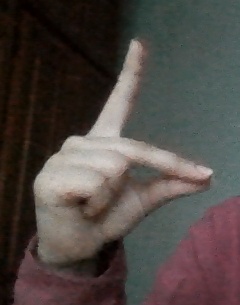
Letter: ta